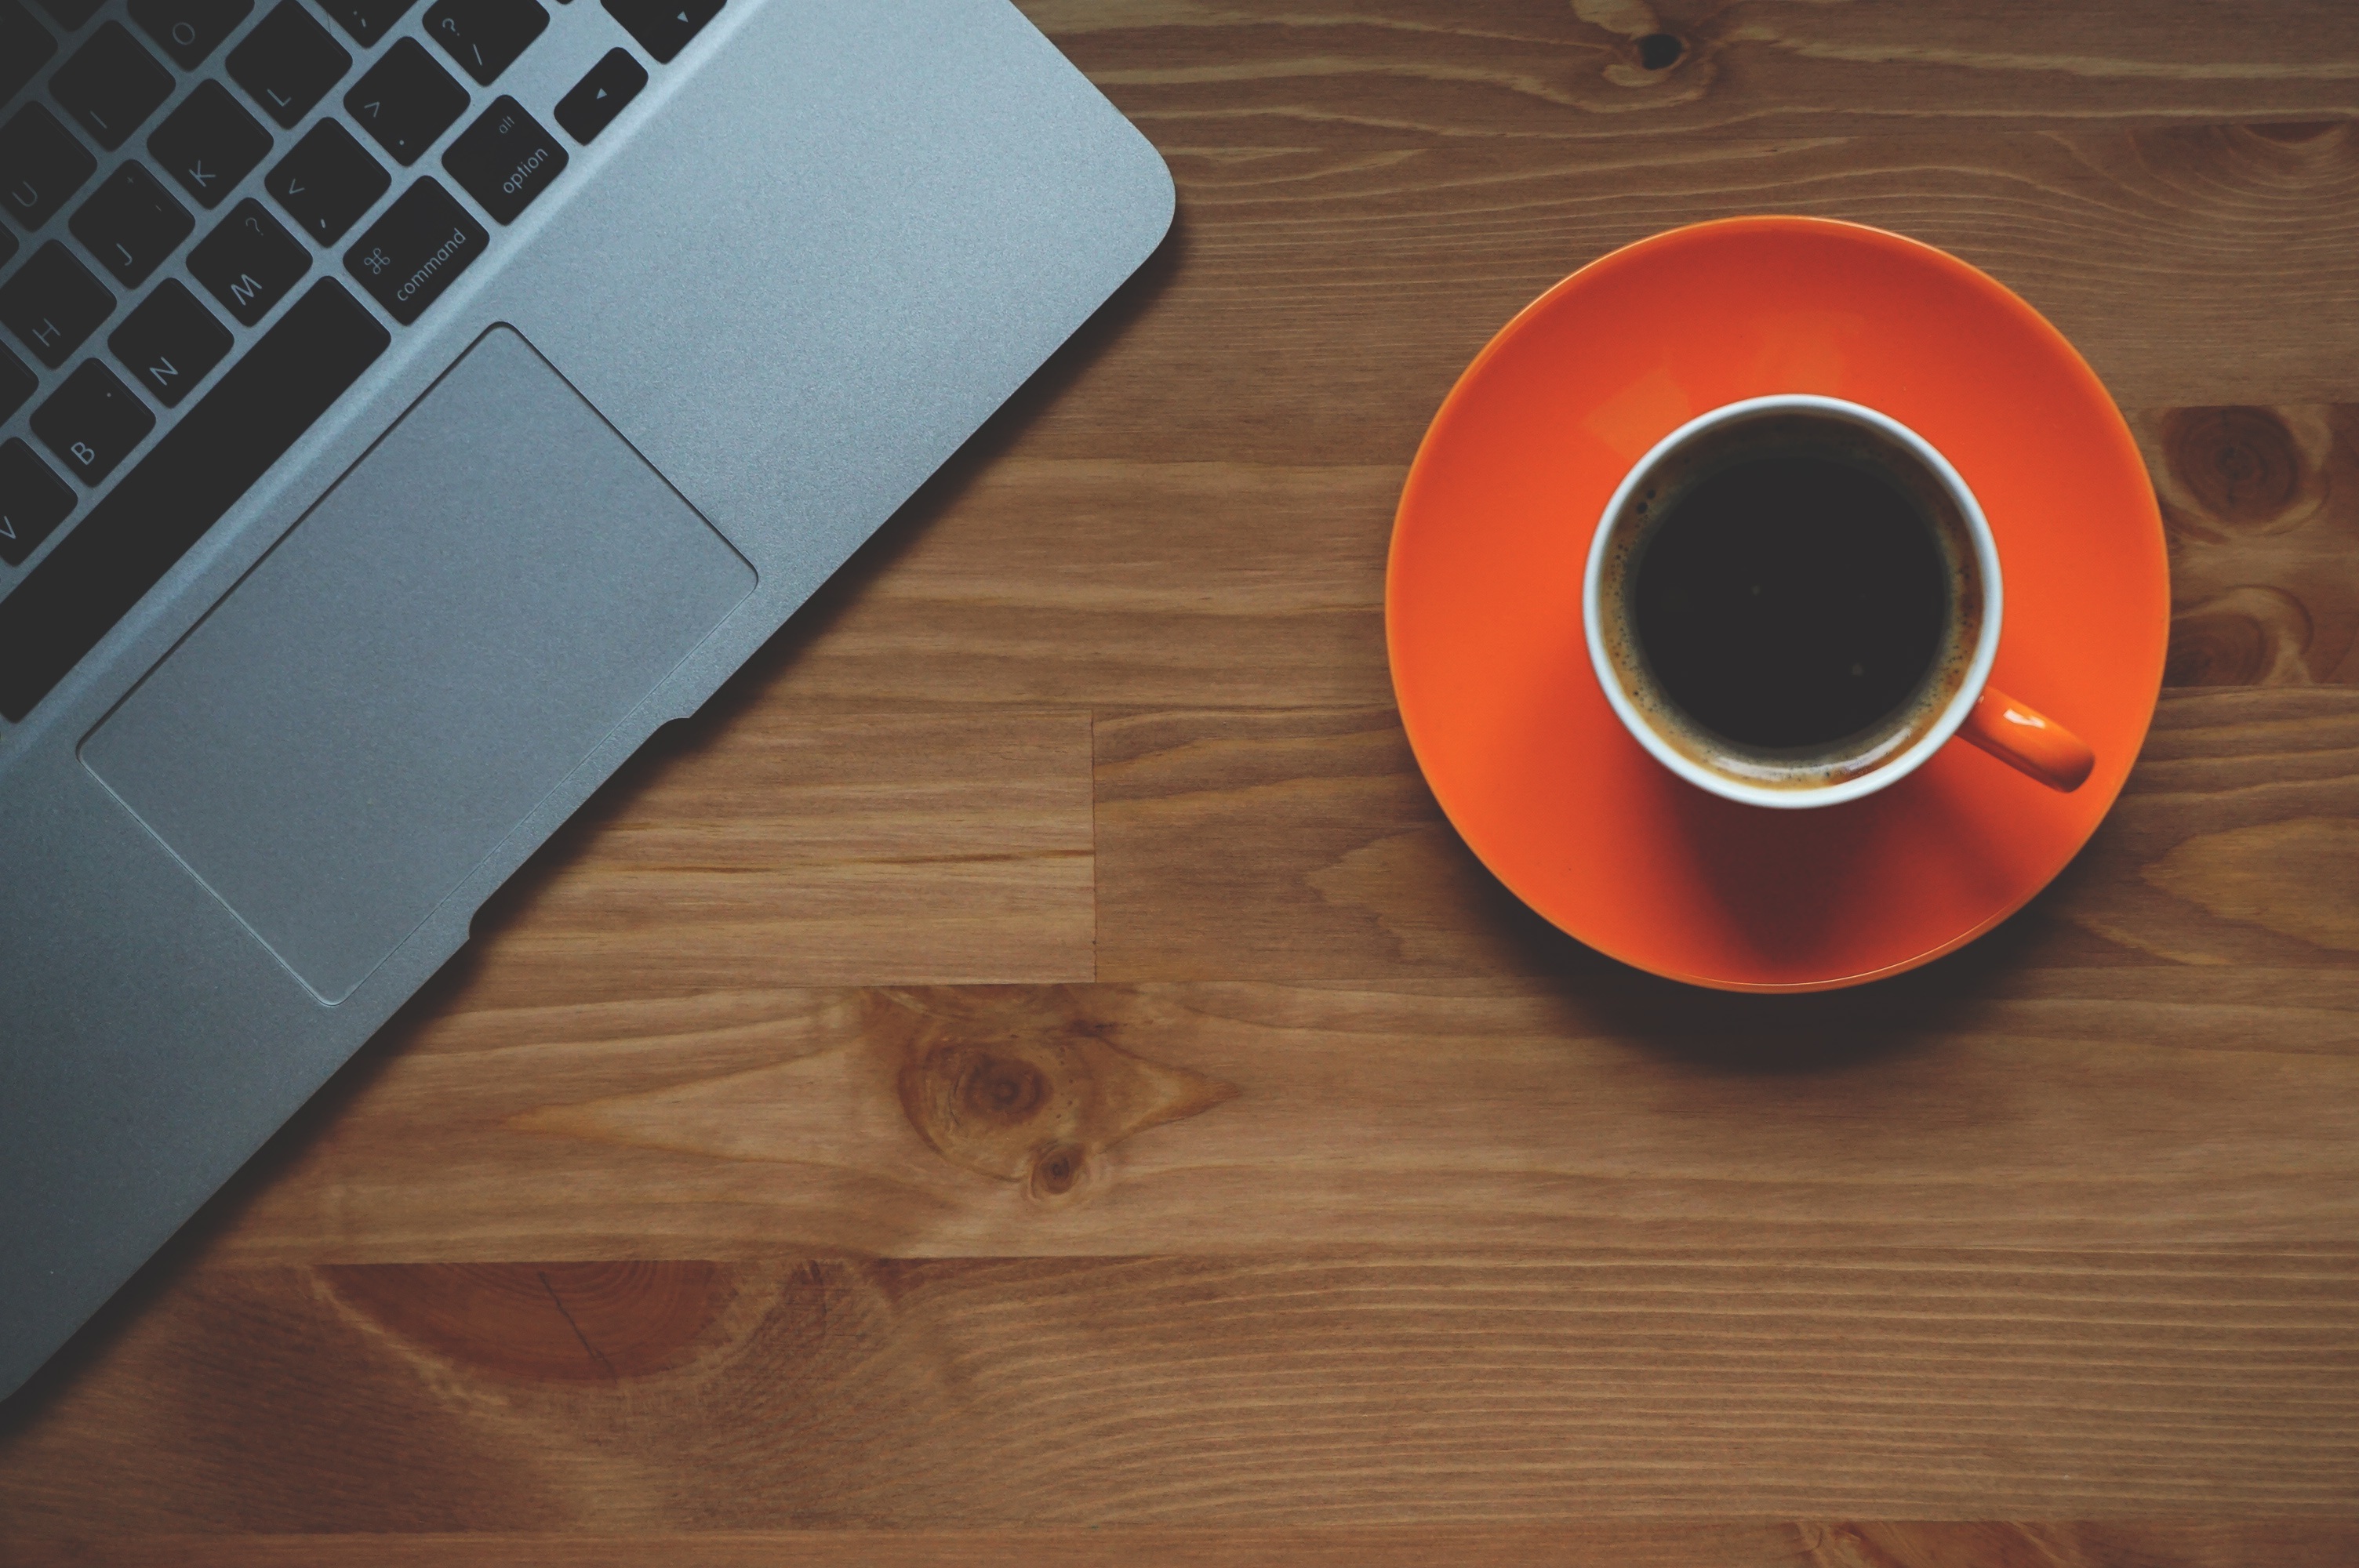
laptop, computer, macbook, coffee, wood, technology, floor, cup, red, mug, circle, caffeine, shape, flooring, compact disc